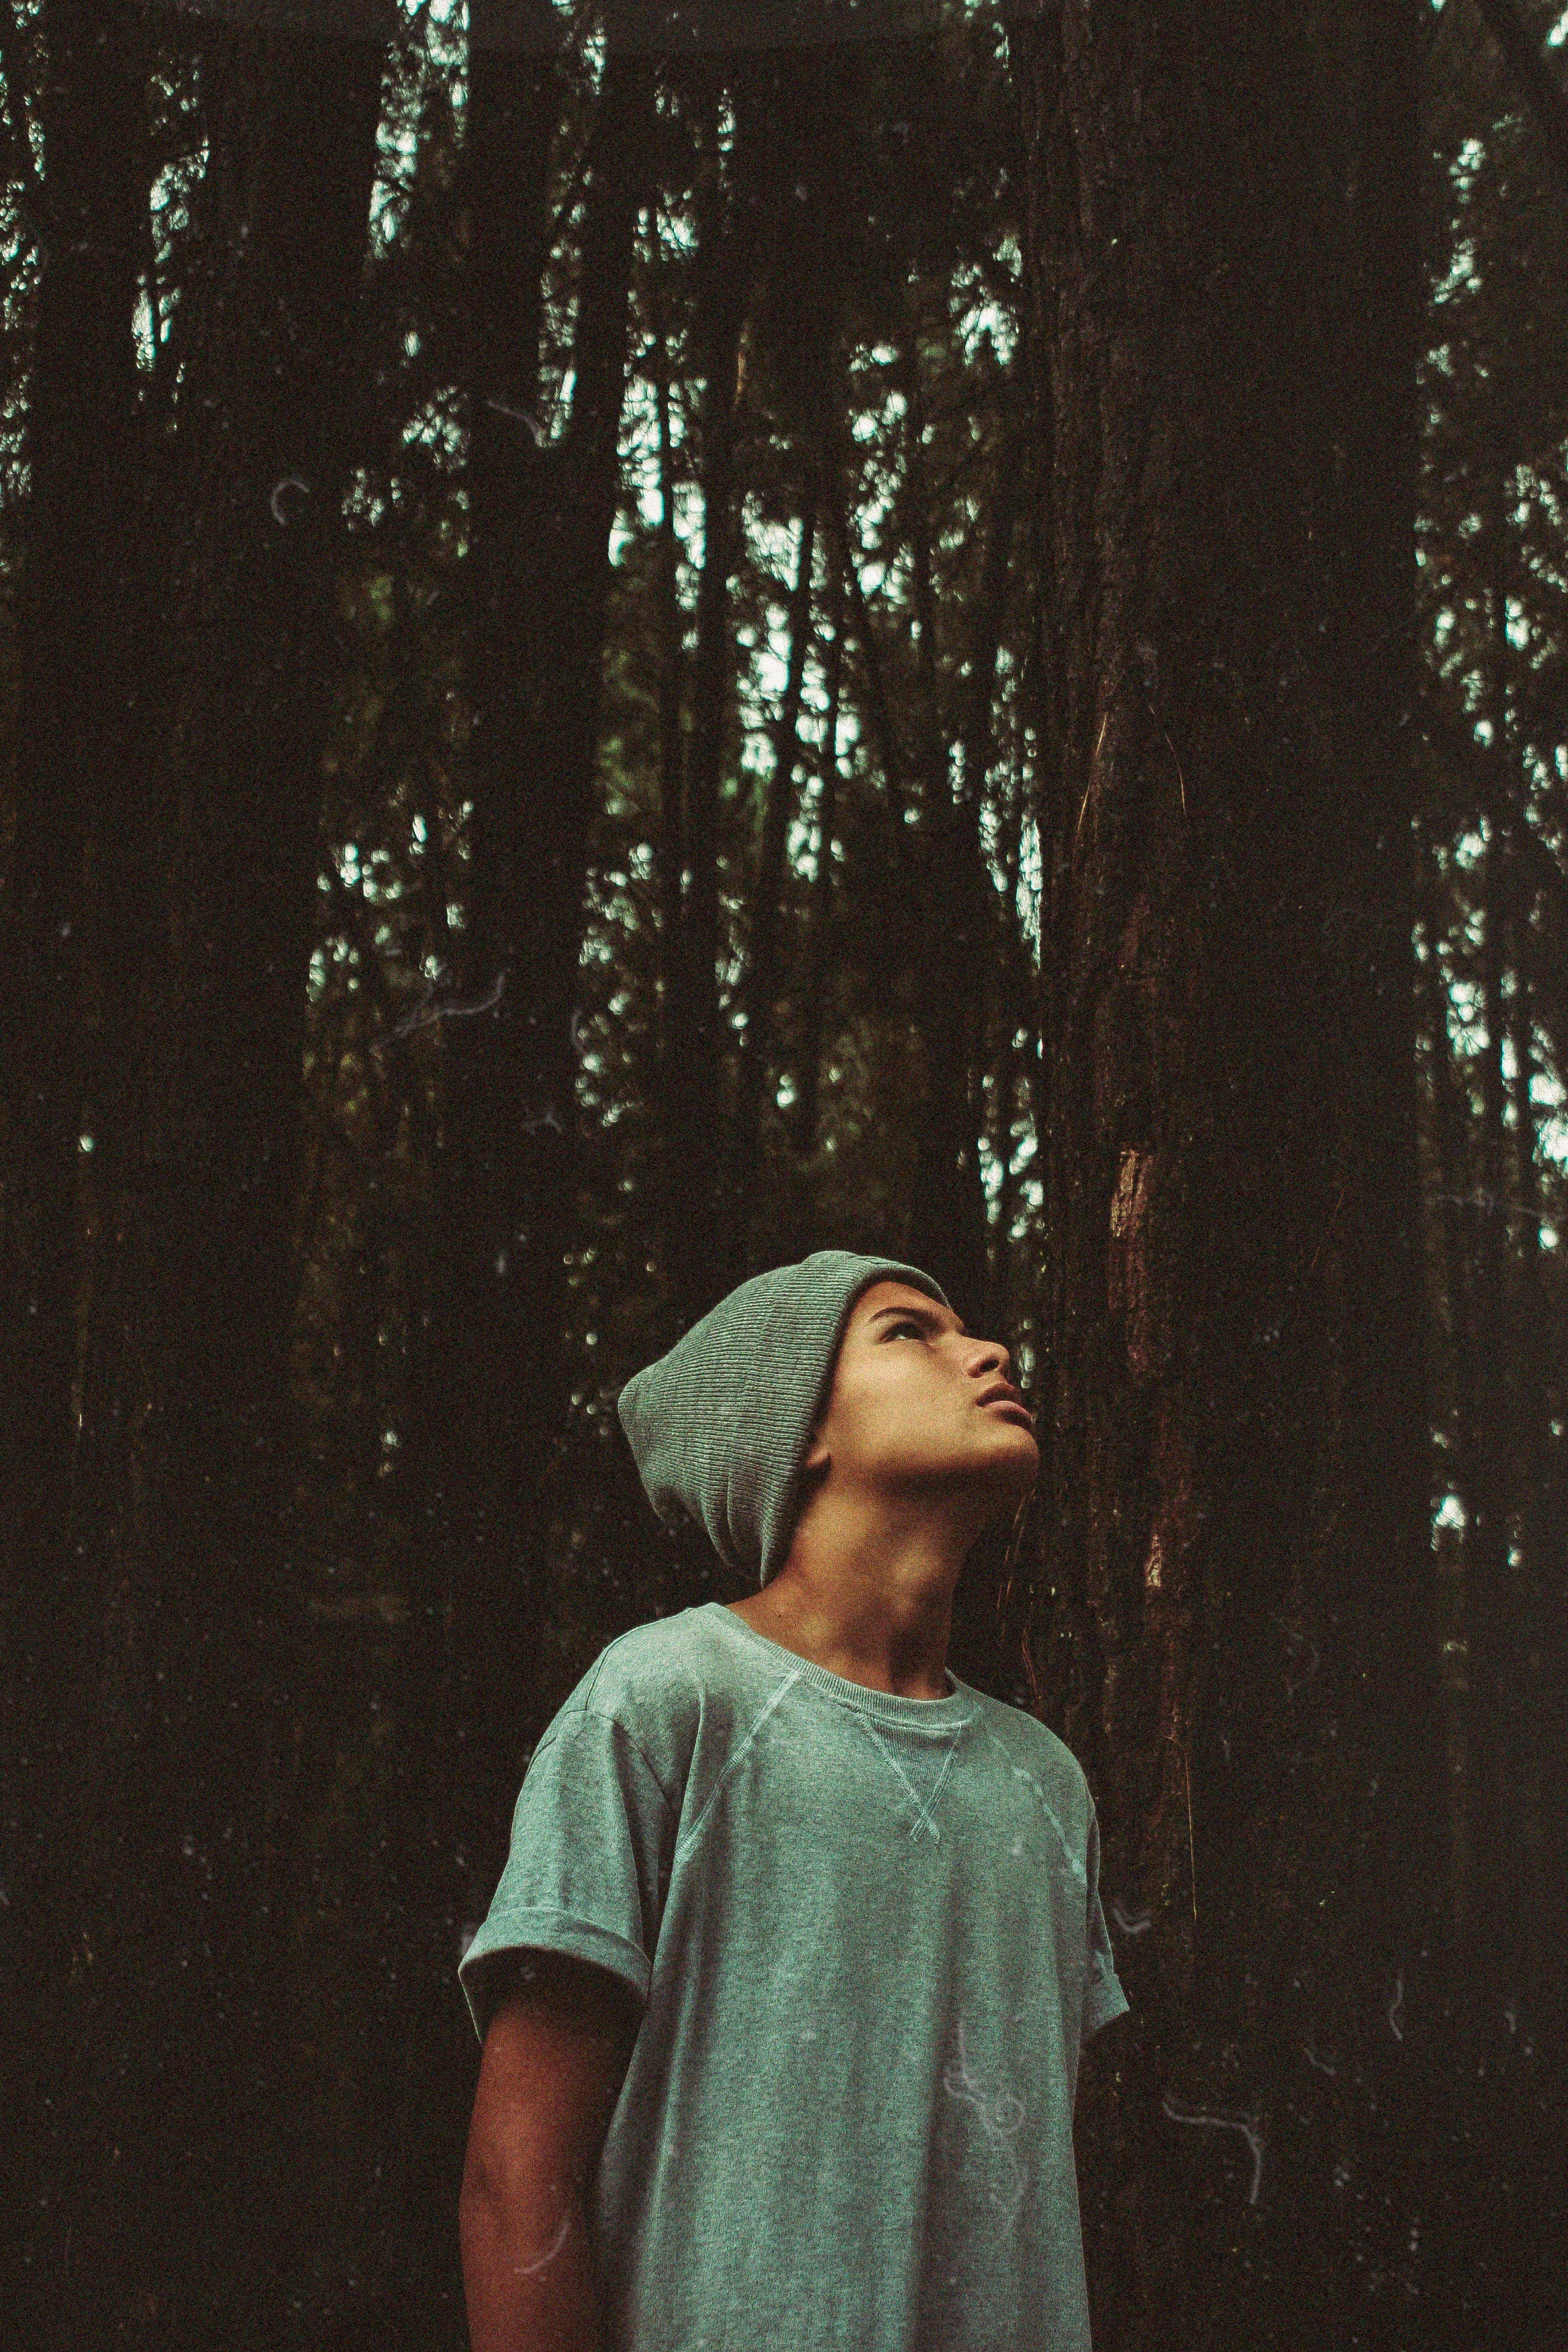
tree, forest, sunlight, morning, portrait, spring, green, autumn, darkness, season, photograph